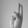
ASL letter: U